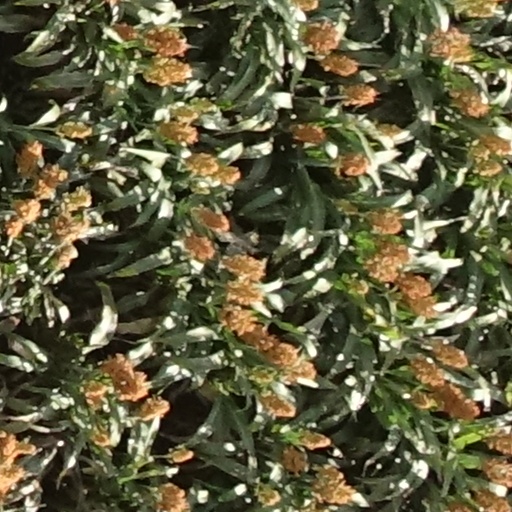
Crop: sorghum